Mubarak Ali Khan

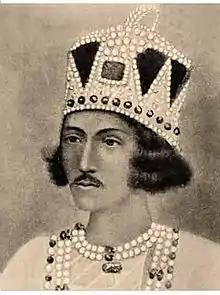

Sayyid Mubarak Ali Khan (1759 – 6 September 1793), better known as Mubarak ud-Daulah (spelled also as: Mubarak ud-Daula), was the Nawab of Bengal and Bihar. He was the son of Mir Jafar and Babbu Begum.